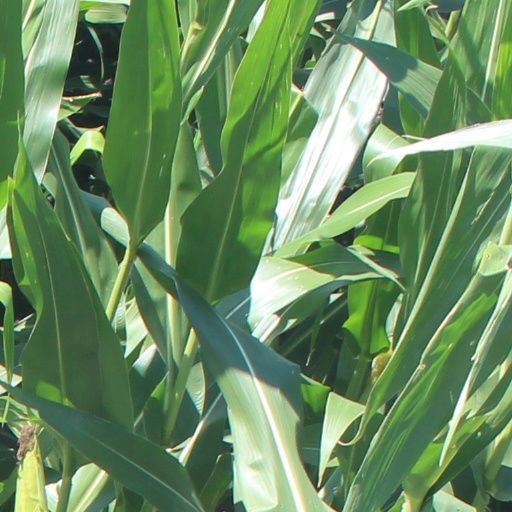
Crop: maize; corn